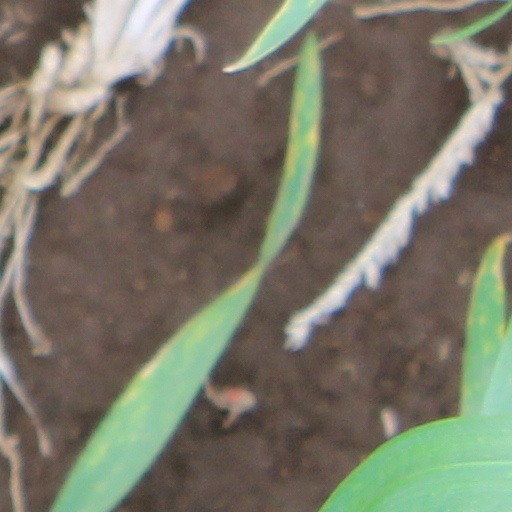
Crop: wheat